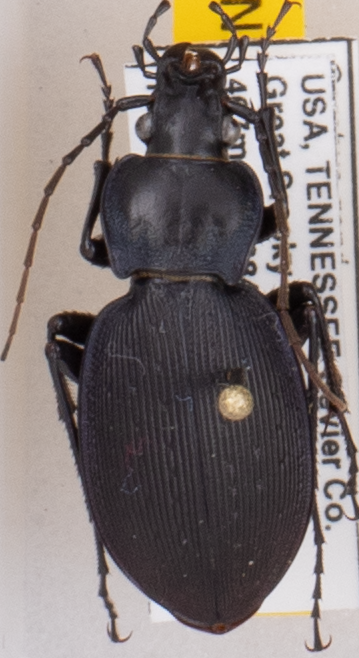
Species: Carabus goryi
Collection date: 2019-07-23
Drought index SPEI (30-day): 1.224
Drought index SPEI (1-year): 2.09
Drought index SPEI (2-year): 2.09